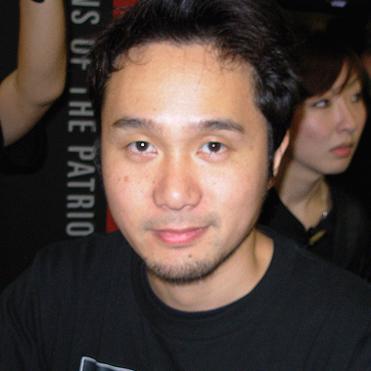
Age: 36